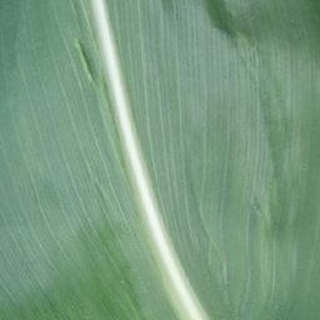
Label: healthy_corn